Nedev Peak

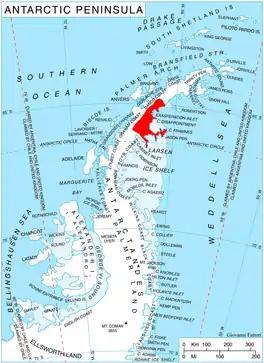
Location of Oscar II Coast on Antarctic Peninsula

Nedev Peak is the rocky peak rising to 459 m at the southeast extremity of Rugate Ridge on Oscar II Coast in Graham Land, Antarctica. It surmounts Evans Glacier on the southwest, Musina Glacier on the northwest and Vaughan Inlet on the east.